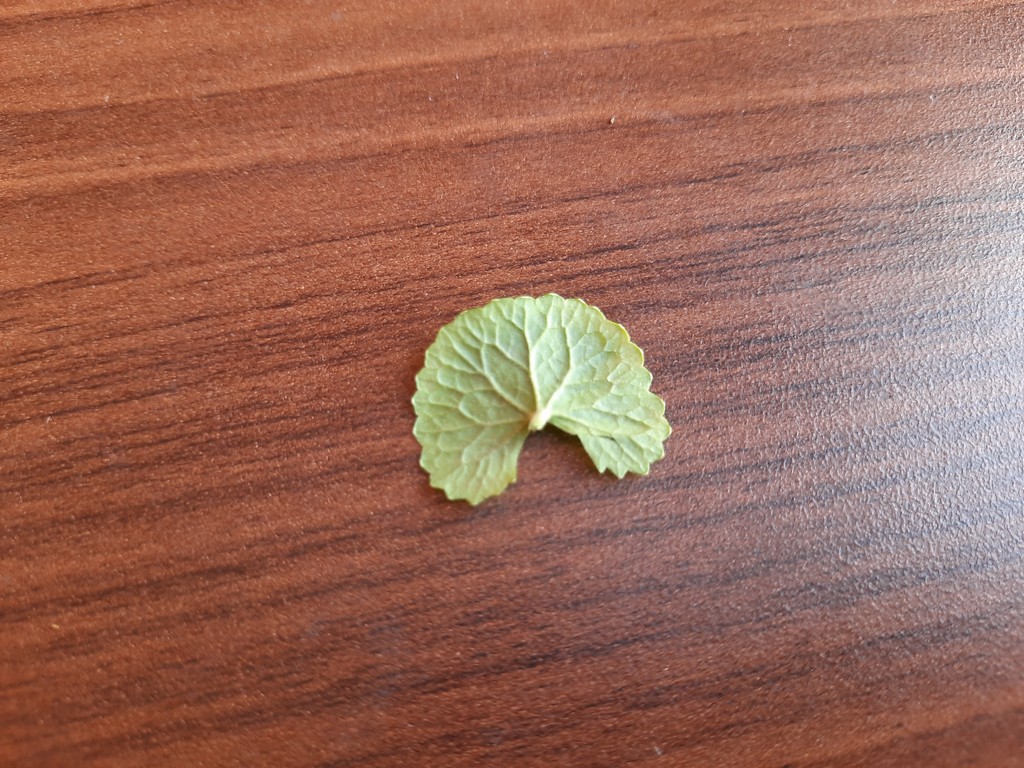
Label: Healthy